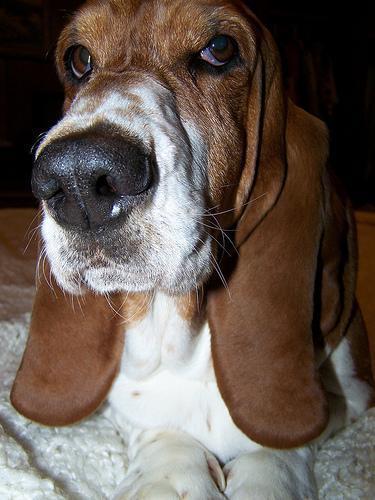
basset hound